Crespellano

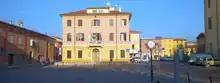
Crespellano

Crespellano is a "frazione" of "comune" (municipality) of Valsamoggia in the Metropolitan City of Bologna, in the Italian region Emilia-Romagna, located about west of Bologna.